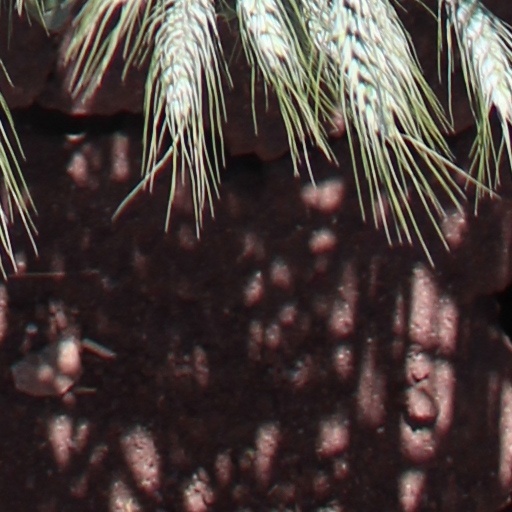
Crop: wheat